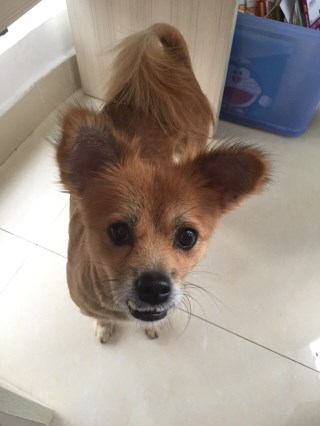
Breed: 1936-n000005-Pomeranian